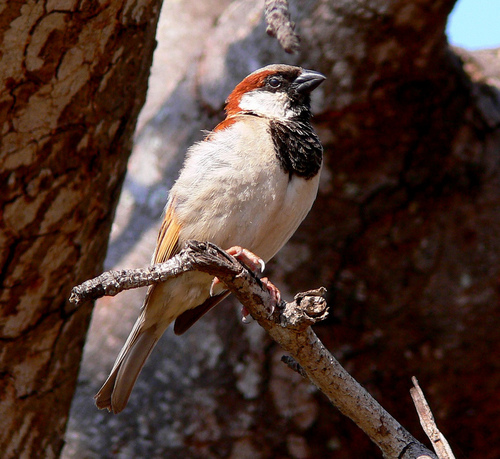
a small, mostly white bird with a black breast and striking orange nape.
a small bird with a white belly, black chest and cheek patch, and copper crown.
the bird has a black throat and breast, with the rest of it's body in white color, aside from it's brown nape and superciliary.
the bird has a pale colored breast with a dark spot right in the middle.
a white bird with a black throat, breast, and eye rings, reddish brown superciliary, and a short, slightly hooked black beak.
a bird with an orange eyebrow and nape with a black bill, throat, and breast.
the bird has a white belly, striped crown and black breast.
this bird is white, black, and orange in color, with a black beak.
this bird is white, black, and red in color, with a black beak.
this white bellied bird has a black breast bib and black bill with a rufous stripe behind its eye and down its nape.
Species: House Sparrow